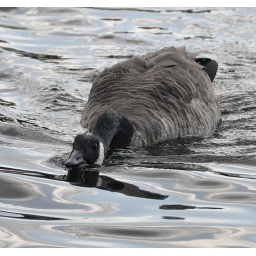
Seen while walking at Mill lake in Abbotsford, British Columbia.  (10-08-30-3491)